Question: Please indicate a possible affordance area of the knife that can be used for holding
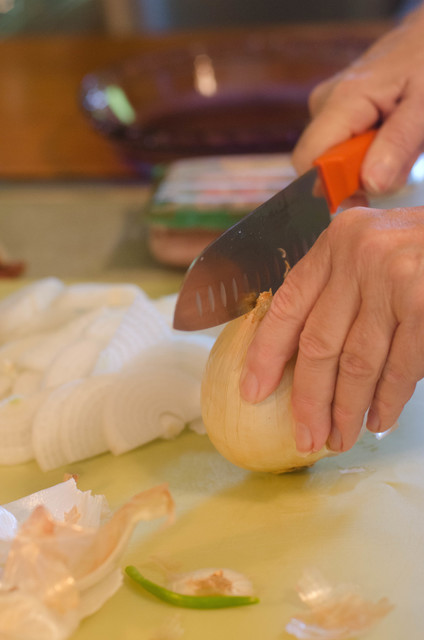
Answer: [308.5, 82, 422.5, 214]